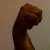
The image shows a hand gesture representing the letter 'M' in Indian Sign Language.